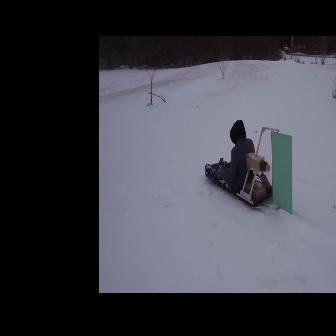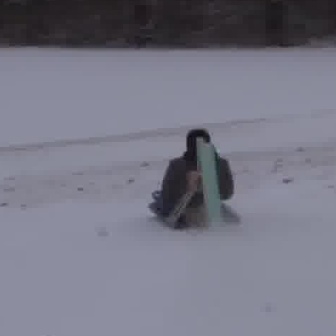
  Please identify the target specified by the bounding box [203,126,292,214] in the first image and locate it in the second image. Return the coordinates in [x_min,y_min,x_max,y_max] format.
Answer: [144,133,240,229]